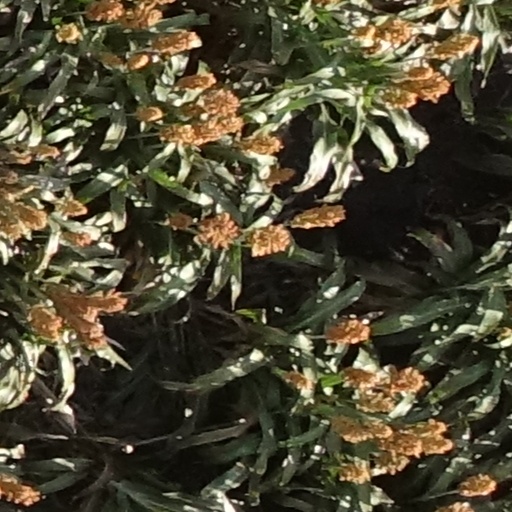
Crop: sorghum